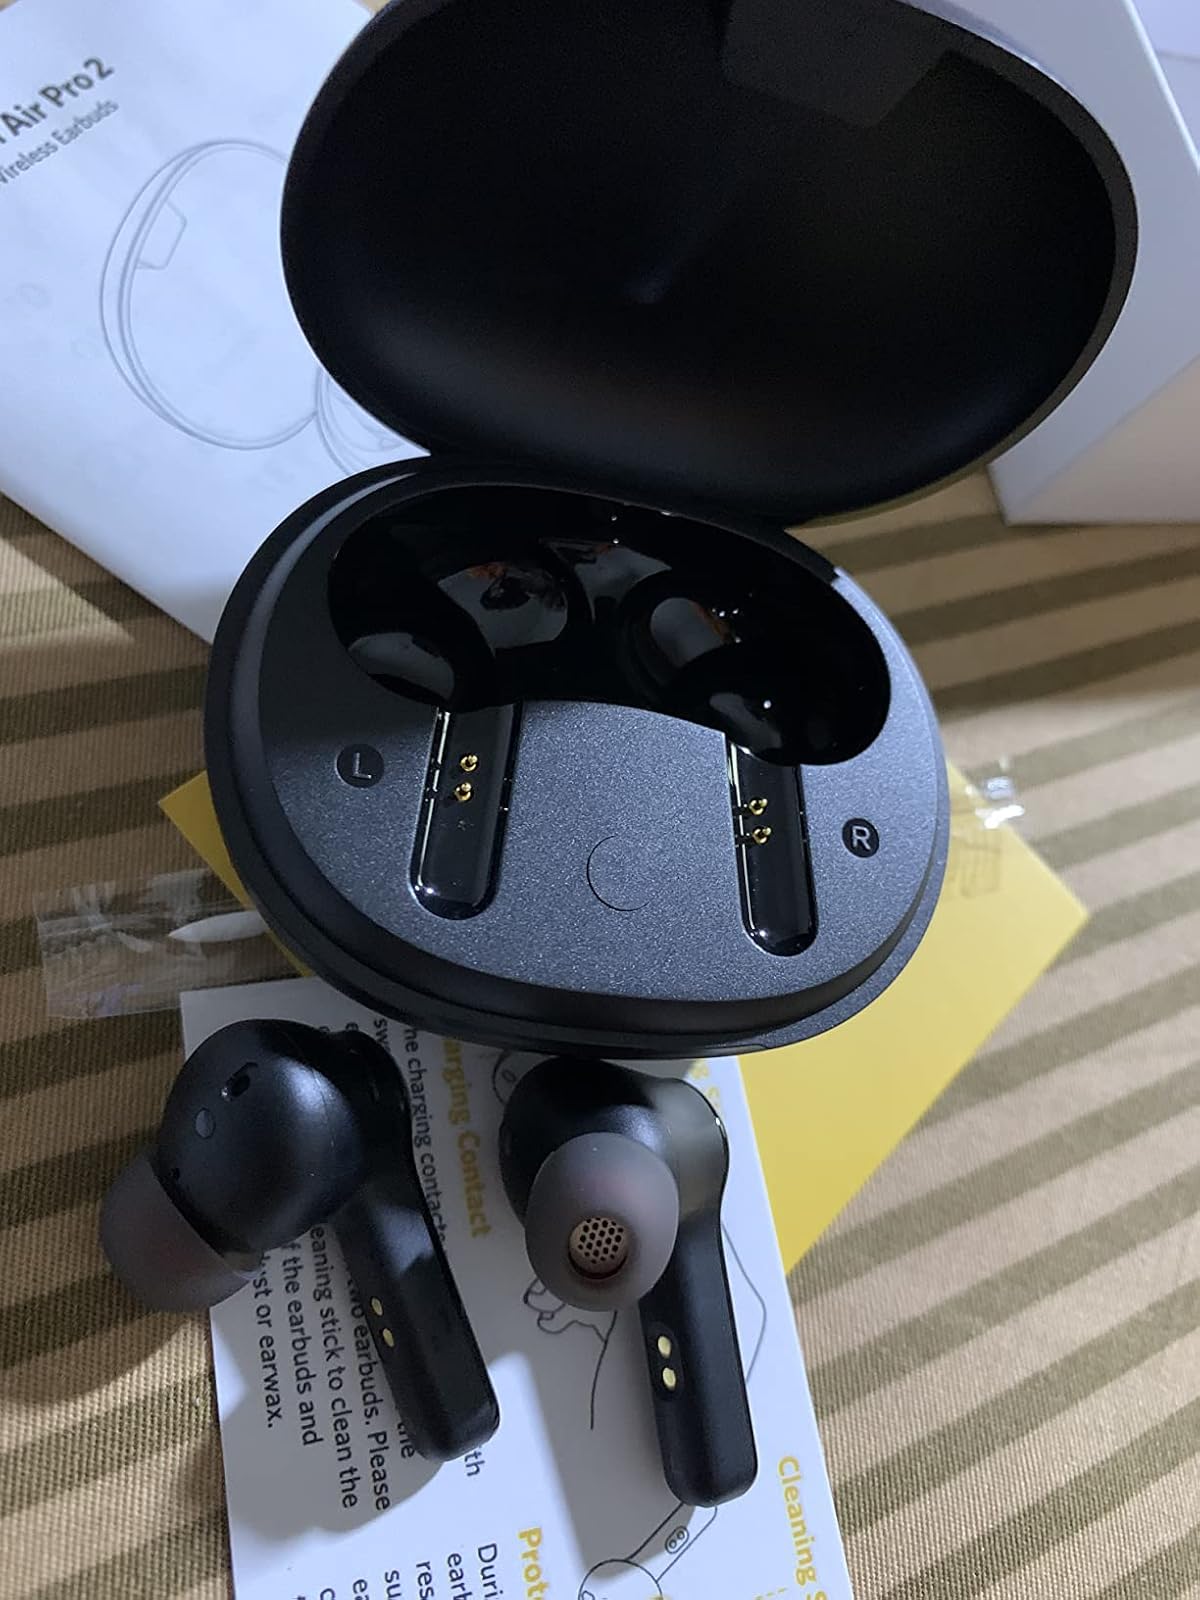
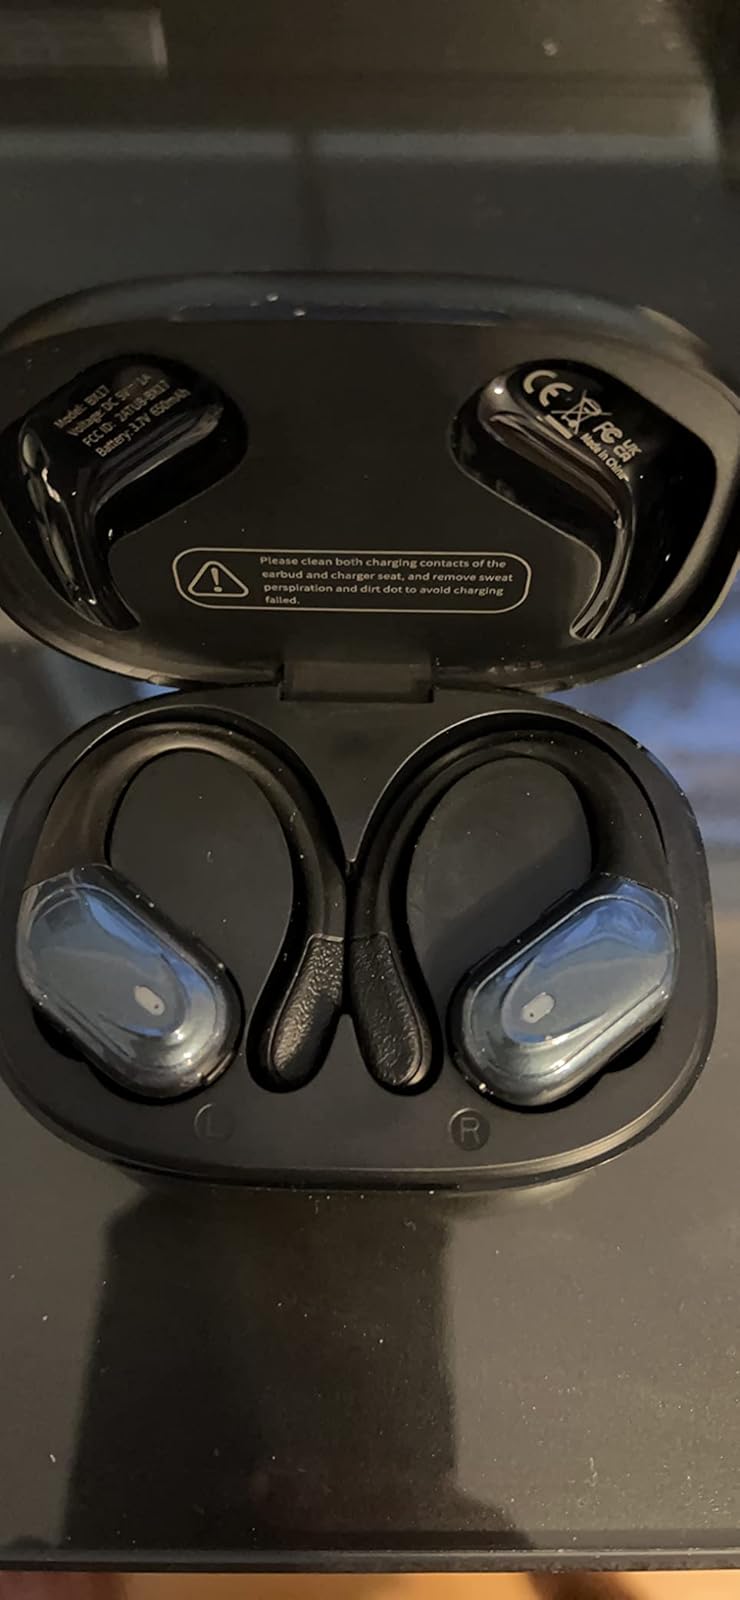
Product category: earbuds
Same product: no